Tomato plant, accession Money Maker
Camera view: tilt-top (135 deg); turntable rotation: 240 degrees
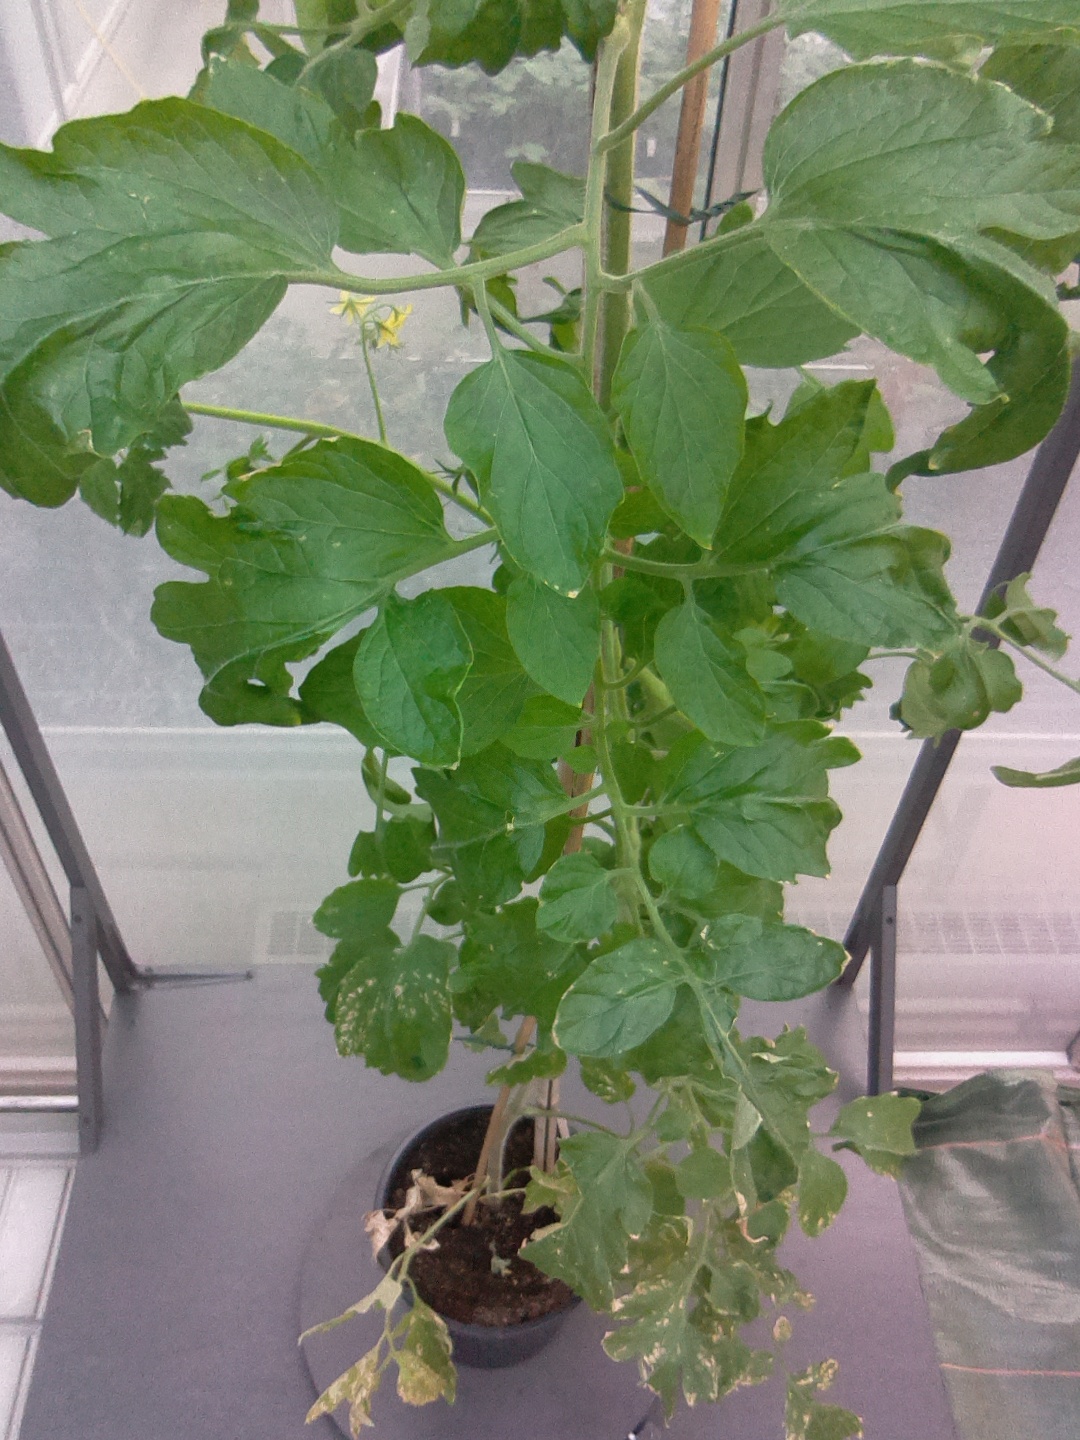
BBCH growth stage 72: 20%-30% of final fruit size